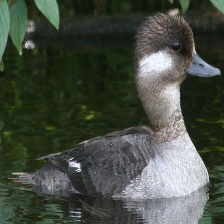
Species: BUFFLEHEAD
Scientific name: BUCEPHALA ALBEOLA
ImageNet parent category: drake